CrossFit Games

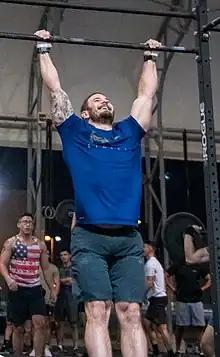
Mat Fraser, athlete with the most wins in the Men's competition

Following seven years in Carson, the Games moved to the grounds of the Alliant Energy Center in Madison, Wisconsin, in 2017. The next year, the qualifying Regionals were once again realigned to reflect the increasing competitiveness and popularity outside of Canada and the U.S. In 2018, there were nine Regionals hosted among 18 redefined regions, with Europe increasing to three regions, Central America split from South America, and the elimination of the Northern and Southern California regions.